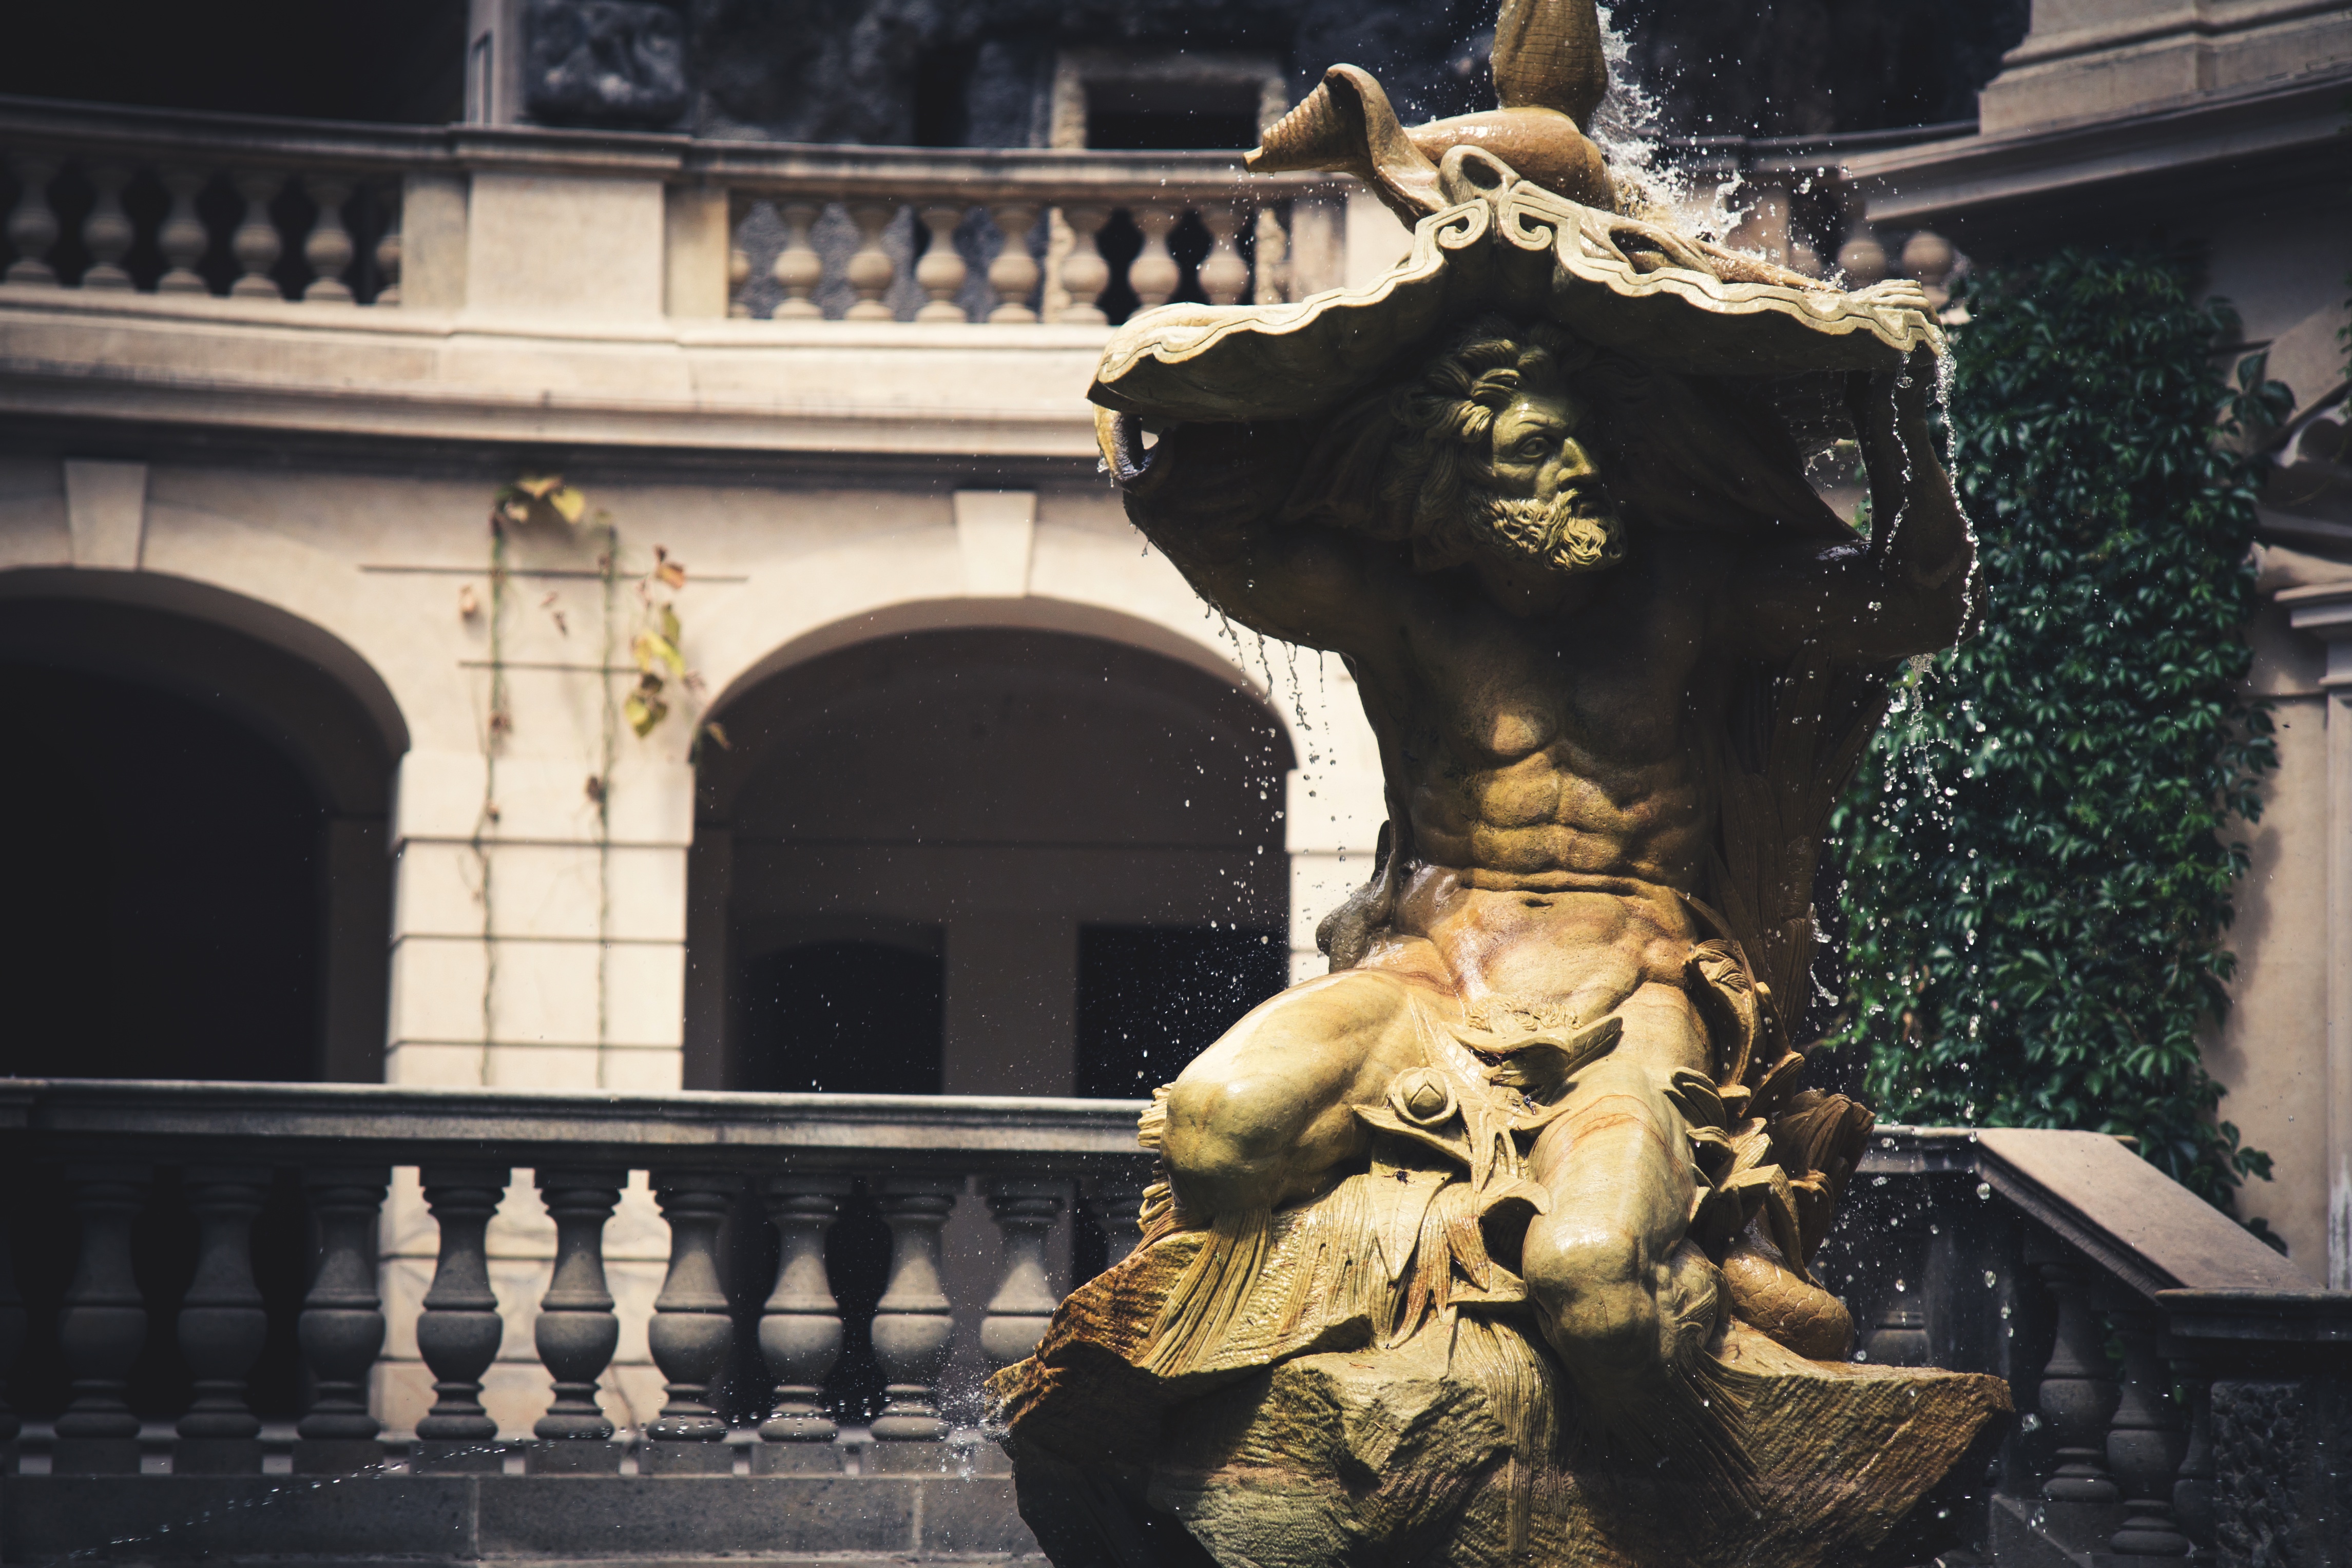
monument, statue, sculpture, art, temple, mythology, ancient history